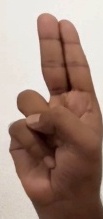
ASL sign: U